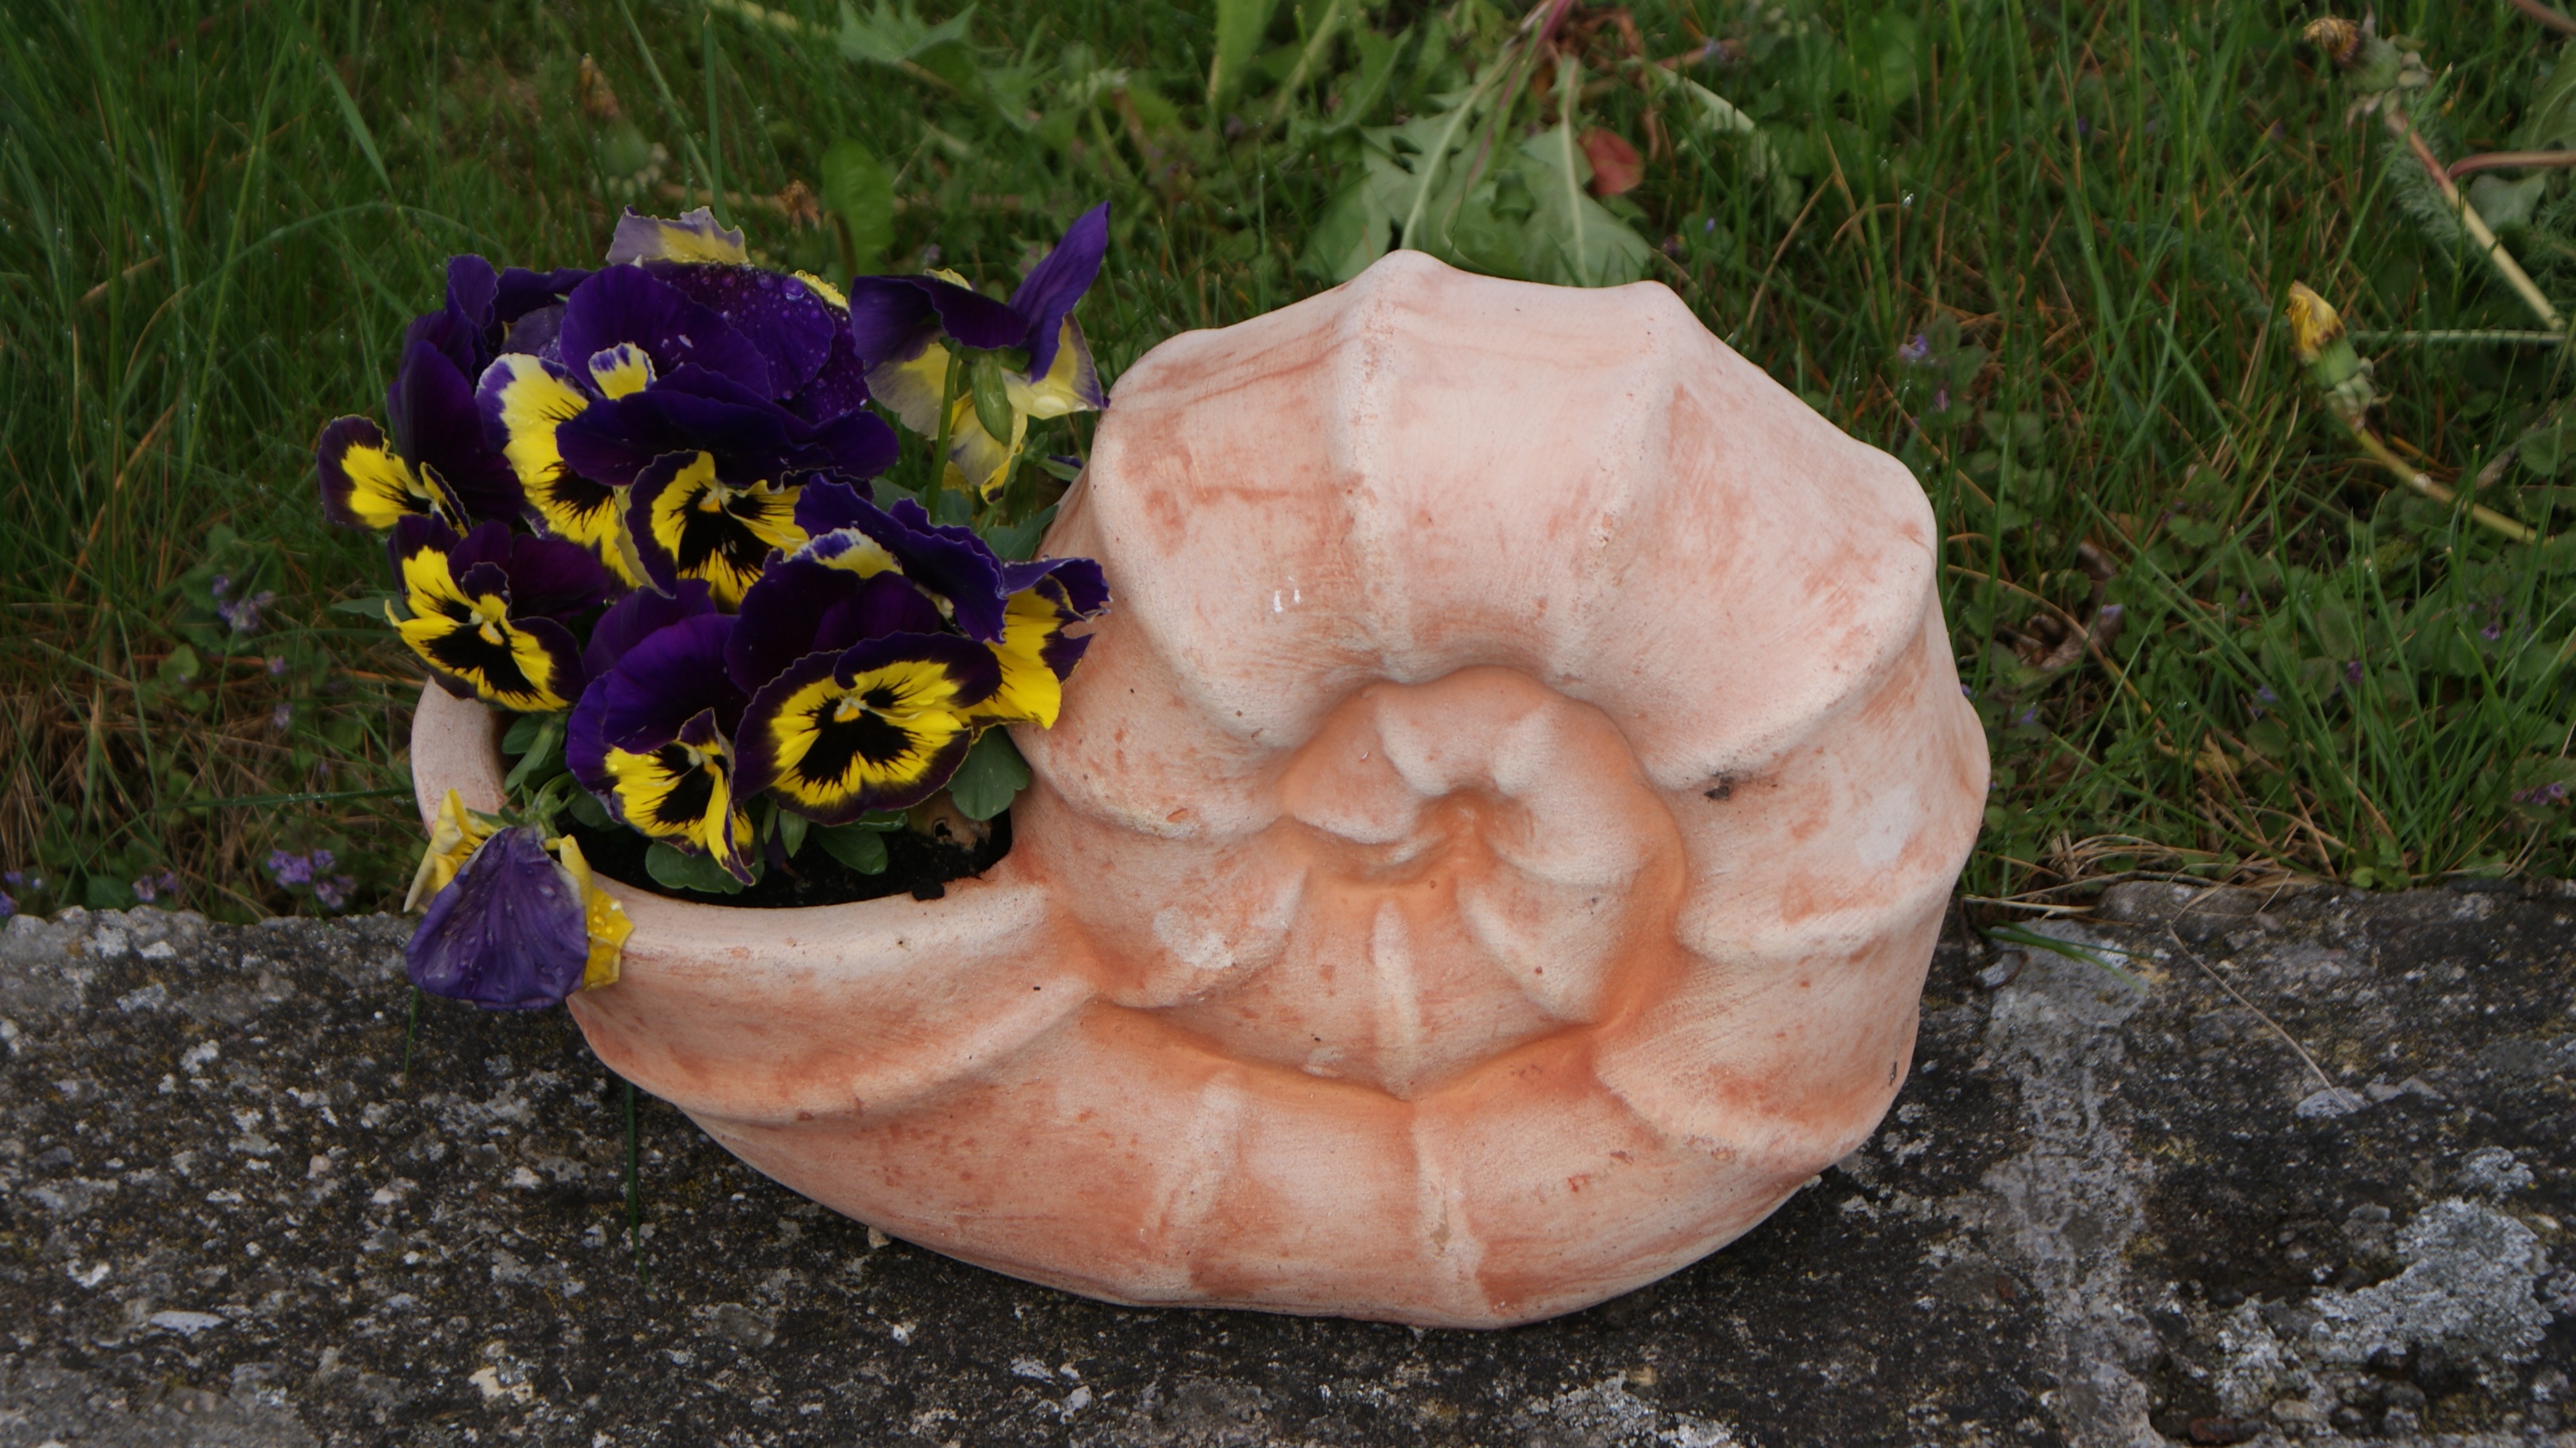
leaf, flower, ceramic, flora, bucket, flowers, fungus, snail, carving, auriculariales, oyster mushroom, agaricomycetes, auriculariaceae